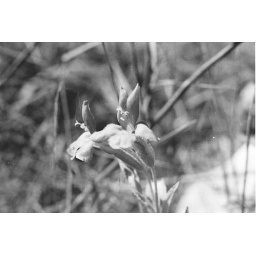
Monkey flower in phantom ranch area. August 1955. Nps, black